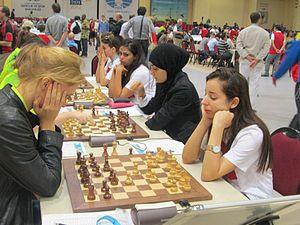
Une vue des 40es olympiades d'échecs tenues à Istambul